Coos Bay National Bank Building

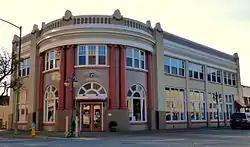
The building in 2015

The Coos Bay National Bank Building is a historic commercial building in Coos Bay, Oregon, United States. Completed in 1924, it is an outstanding example of Beaux-Arts eclecticism with a Classical theme by the architecture firm of Tourtellotte and Hummel. It is especially notable as the only building of its architectural type in the Coos Bay area. Although its design integrity has been compromised somewhat, especially by removal of a low dome over the entrance rotunda and modifications to the surrounds of the entry door, it still conveys the essential character-defining traits of its design. It served as the headquarters of the Coos Bay National Bank from its construction until Coos Bay National Bank merged with U.S. National Bank in 1956. The building remained a branch of U.S. National Bank until 1975. Coos Bay National Bank, a community fixture founded in 1915 as the Scandinavian American Bank, exemplified the trend of ethnic banks in the United States and Scandinavian settlement around Coos Bay. As a business institution it played a leading role in the development of Coos Bay during the period between the world wars and in the city's emergence as a major lumber port. It was the only one of four locally controlled banks to survive the Great Depression.